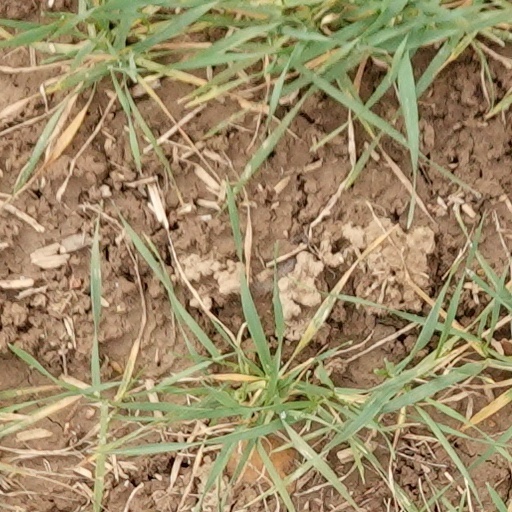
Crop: wheat